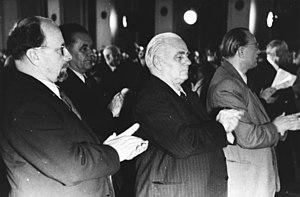
L'histoire de la République démocratique allemande s'étale sur plus de quatre décennies, de la gestation de ce régime communiste en 1945 à sa disparition lors de la réunification allemande en 1990.